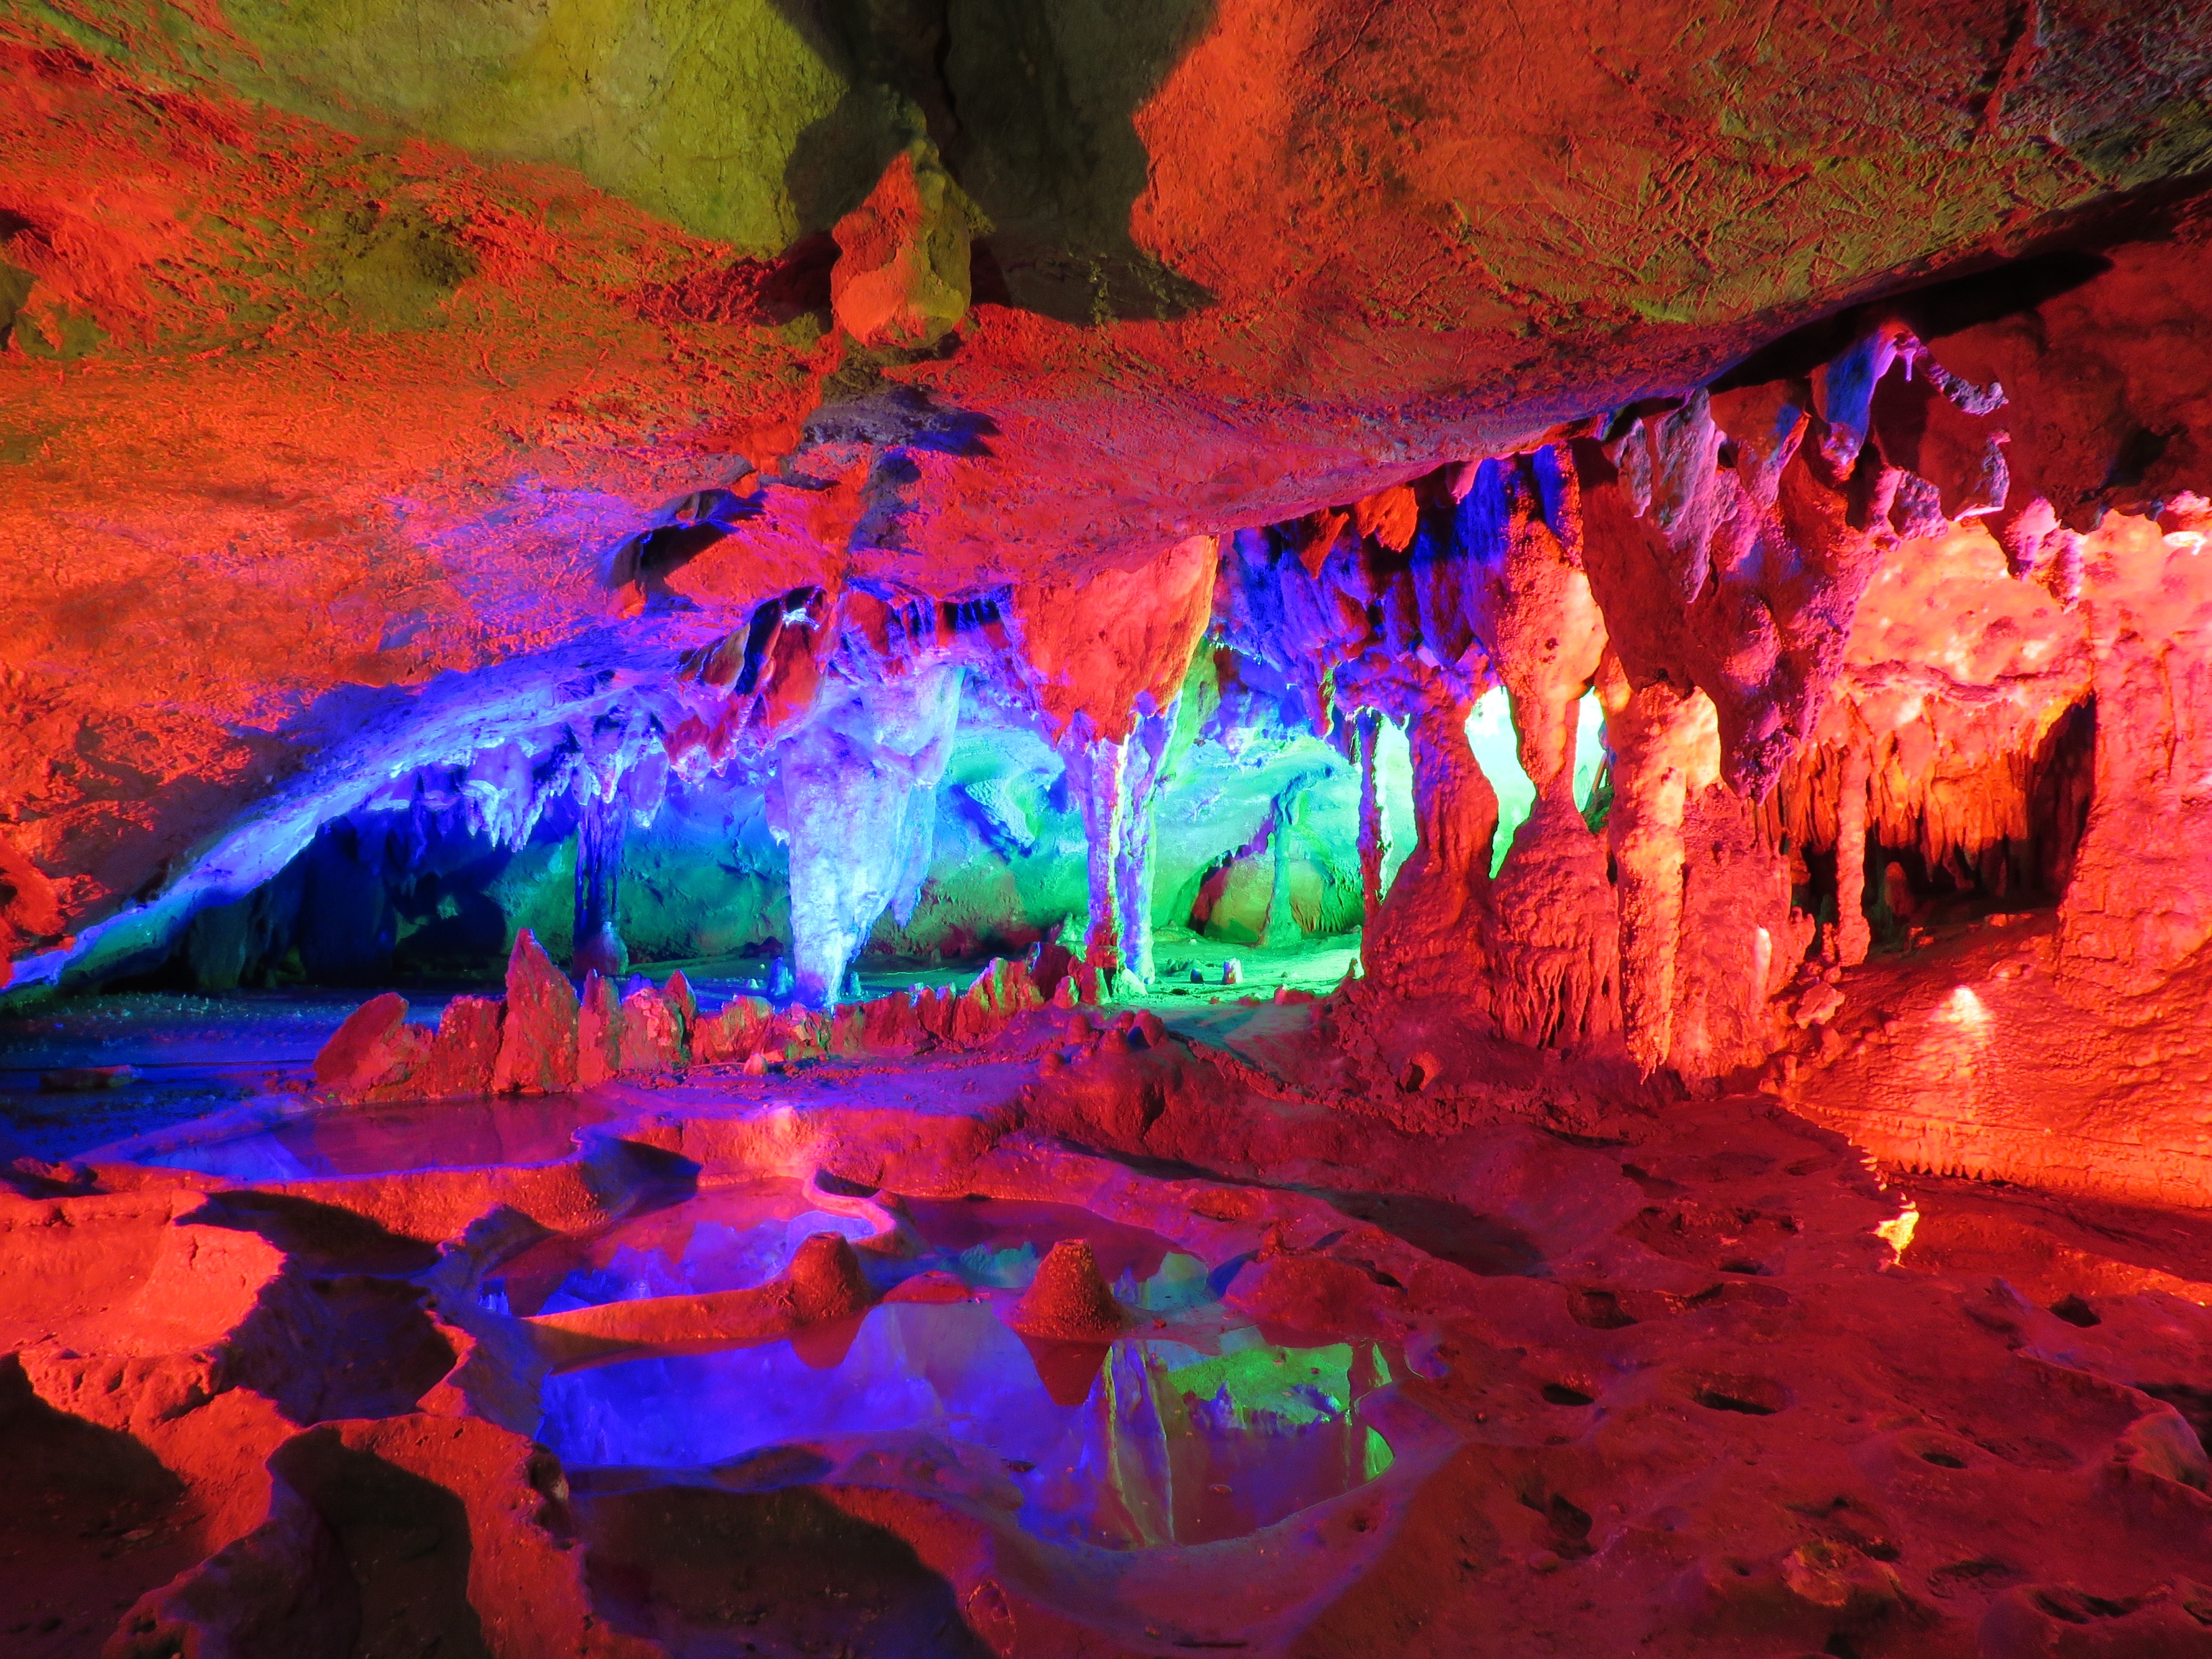
rock, stone, formation, cave, tourism, china, spectacular, the scenery, karst, landform, guilin, geographical feature, geological phenomenon